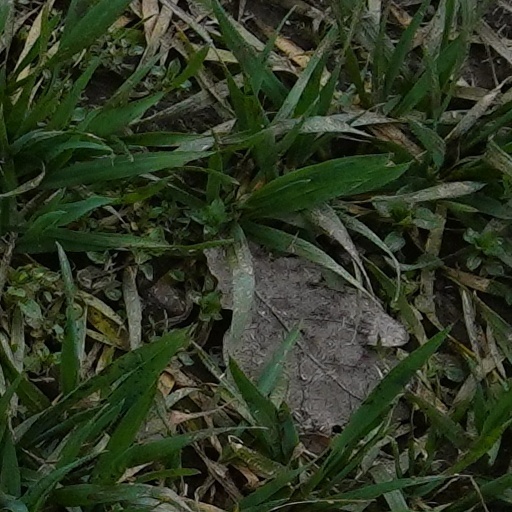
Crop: wheat